Eugene Sternberg

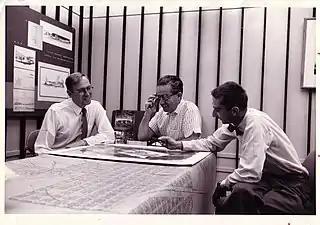
EDS, John Schaffer and Helmut Young - 1954

In 1952 University of Denver, chronically short of money, decided that for financial reasons it must close the School of Architecture and Planning - despite its fine national reputation and demonstrated ability to attract new students. Sternberg was deeply disappointed by the decision but it came at an opportune time for him personally. His practice was growing. He built a first class team of associates, including John Schaffer, Helmut Young and J. D. Willis. Sternberg also needed to assure an adequate flow of work. He decided that architectural commissions in the major cities were largely given to long-established firms with business or "society" connections. He realized that his opportunities to secure commissions lay in the small towns and rural communities of Colorado, Nebraska and Wyoming.